Piotr Kędzia

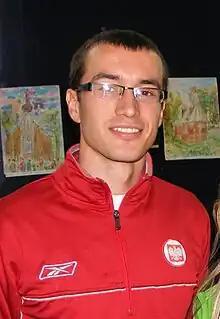
Kędzia in 2010

Piotr Kędzia (born 6 June 1984 in Zgierz) is a Polish former sprinter who specialised in the 400 metres. He represented his country in the 4 × 400 metres relay at the 2008 Summer Olympics finishing sixth in the final.